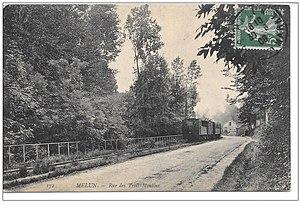
Passage du tramway de Verneuil aux trois-moulins.
Le tramway de Verneuil-l'Étang à Melun, aussi appelé tacot de Verneuil ou tramway de Verneuil, est une des lignes de chemin de fer secondaire de Seine-et-Marne, exploitée de 1901 à 1950 par la Société générale des chemins de fer économiques, dont elle constitue la première ligne dans le département. Elle reliait Melun à Verneuil-l'Étang. La longueur de la ligne était de 18,390 km accomplis en une heure sur une voie d'un mètre de large. Elle connaît une hausse de fréquentation jusqu'en 1914, la guerre désorganisant ensuite son trafic. Entre les deux guerres, l'autobus la concurrence pour le trafic de voyageurs. La ligne voit alors sa rentabilité décliner, et n'est à terme utilisée que par l'industrie sucrière, avant sa fermeture et son démantèlement.